Promotional model

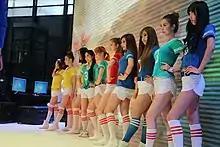
Models at the 2015 ChinaJoy

China Digital Entertainment Expo & Conference (ChinaJoy) introduced and strictly enforced a dress code in 2012, saying they did not want "to send the wrong message" to their adolescent primary audience, and San Diego Comic-Con banned the SuicideGirls erotic models from having a booth in 2010. Video game convention Penny Arcade Expo (PAX) adopted a dress codes for both male and female models in what they call a "no booth babes" policy guideline, where "booth babes are defined as staff of ANY gender used by exhibitors to promote their products at PAX by using overtly sexual or suggestive methods. Partial nudity, the aggressive display of cleavage and the navel, and shorts/skirts higher than 4” above the knee are not allowed." Eurogamer Expo disallowed them completely in 2012, saying they wanted to make a more "friendly" show and all visitors "to feel comfortable," with a formal guideline saying "Booth babes are Not OK."